World Conference on Women, 1995

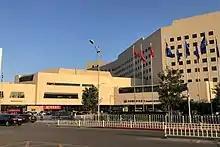
Beijing International Convention Center, where the conference was held

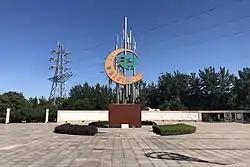
Fourth World Conference on Women Commemorative Park in Huairou District, Beijing

The conference was attended by representatives of 189 governments, UN agencies, intergovernmental organizations such as the European Union and League of Arab States, as well as activists and organizations from across the world. There were 17,000 participants, with a further 30,000 activists attending a parallel Forum.